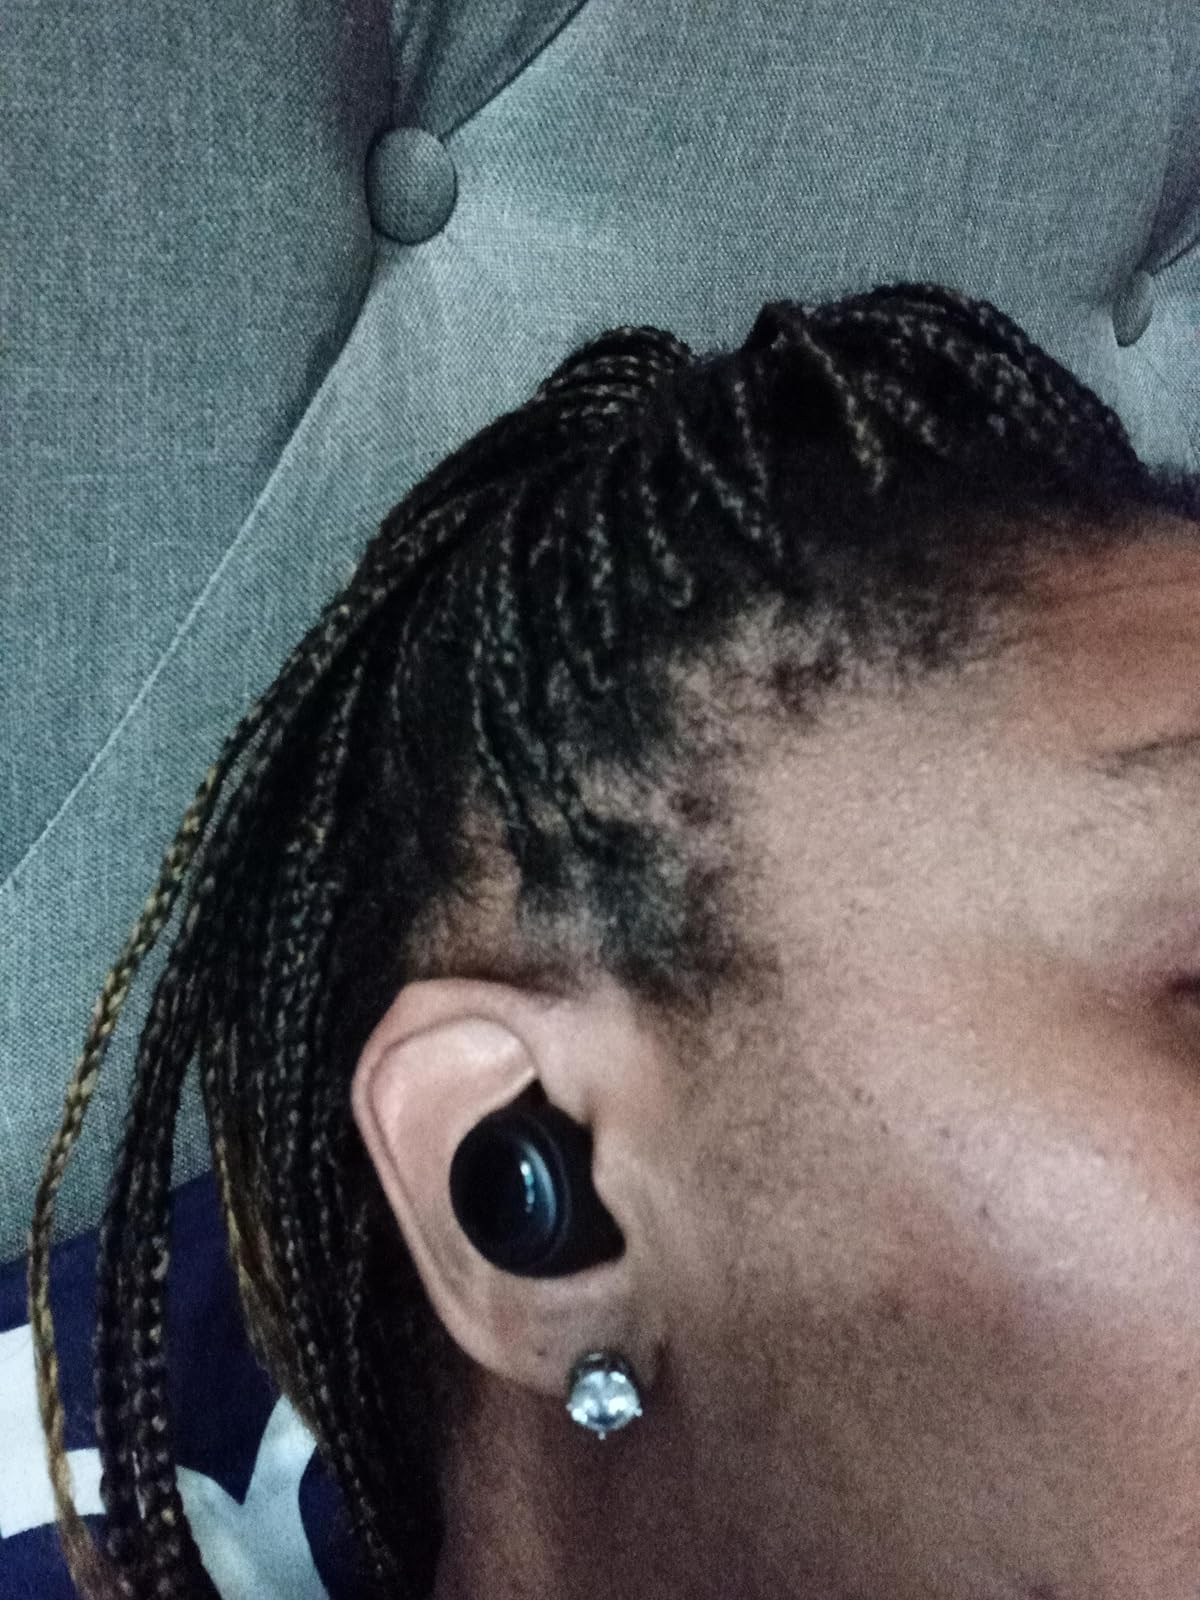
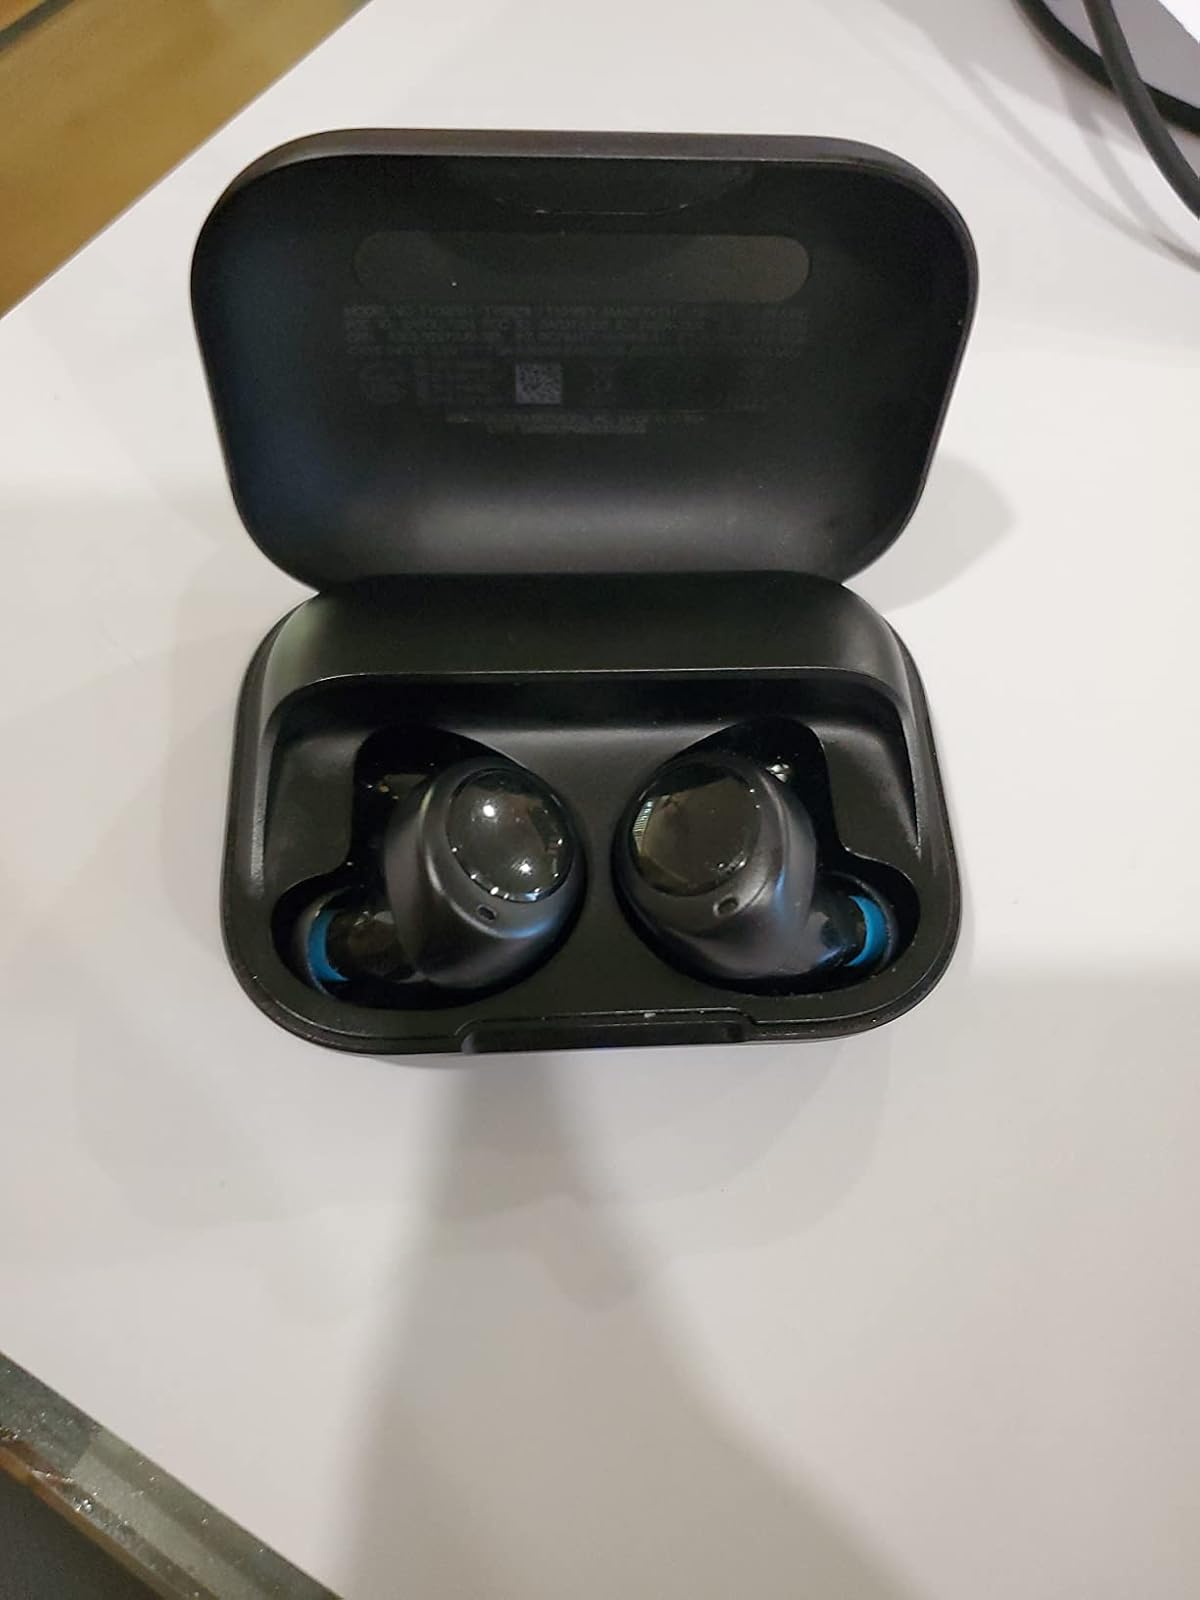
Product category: earbuds
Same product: yes